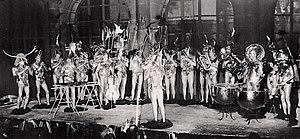
Concours de fanfares des Beaux-Arts 1967 - Fanfare Aimé Visconti des Beaux-Arts
Le Concours des fanfares des Beaux-Arts est un événement public organisé par la Grande Masse des Beaux-Arts.